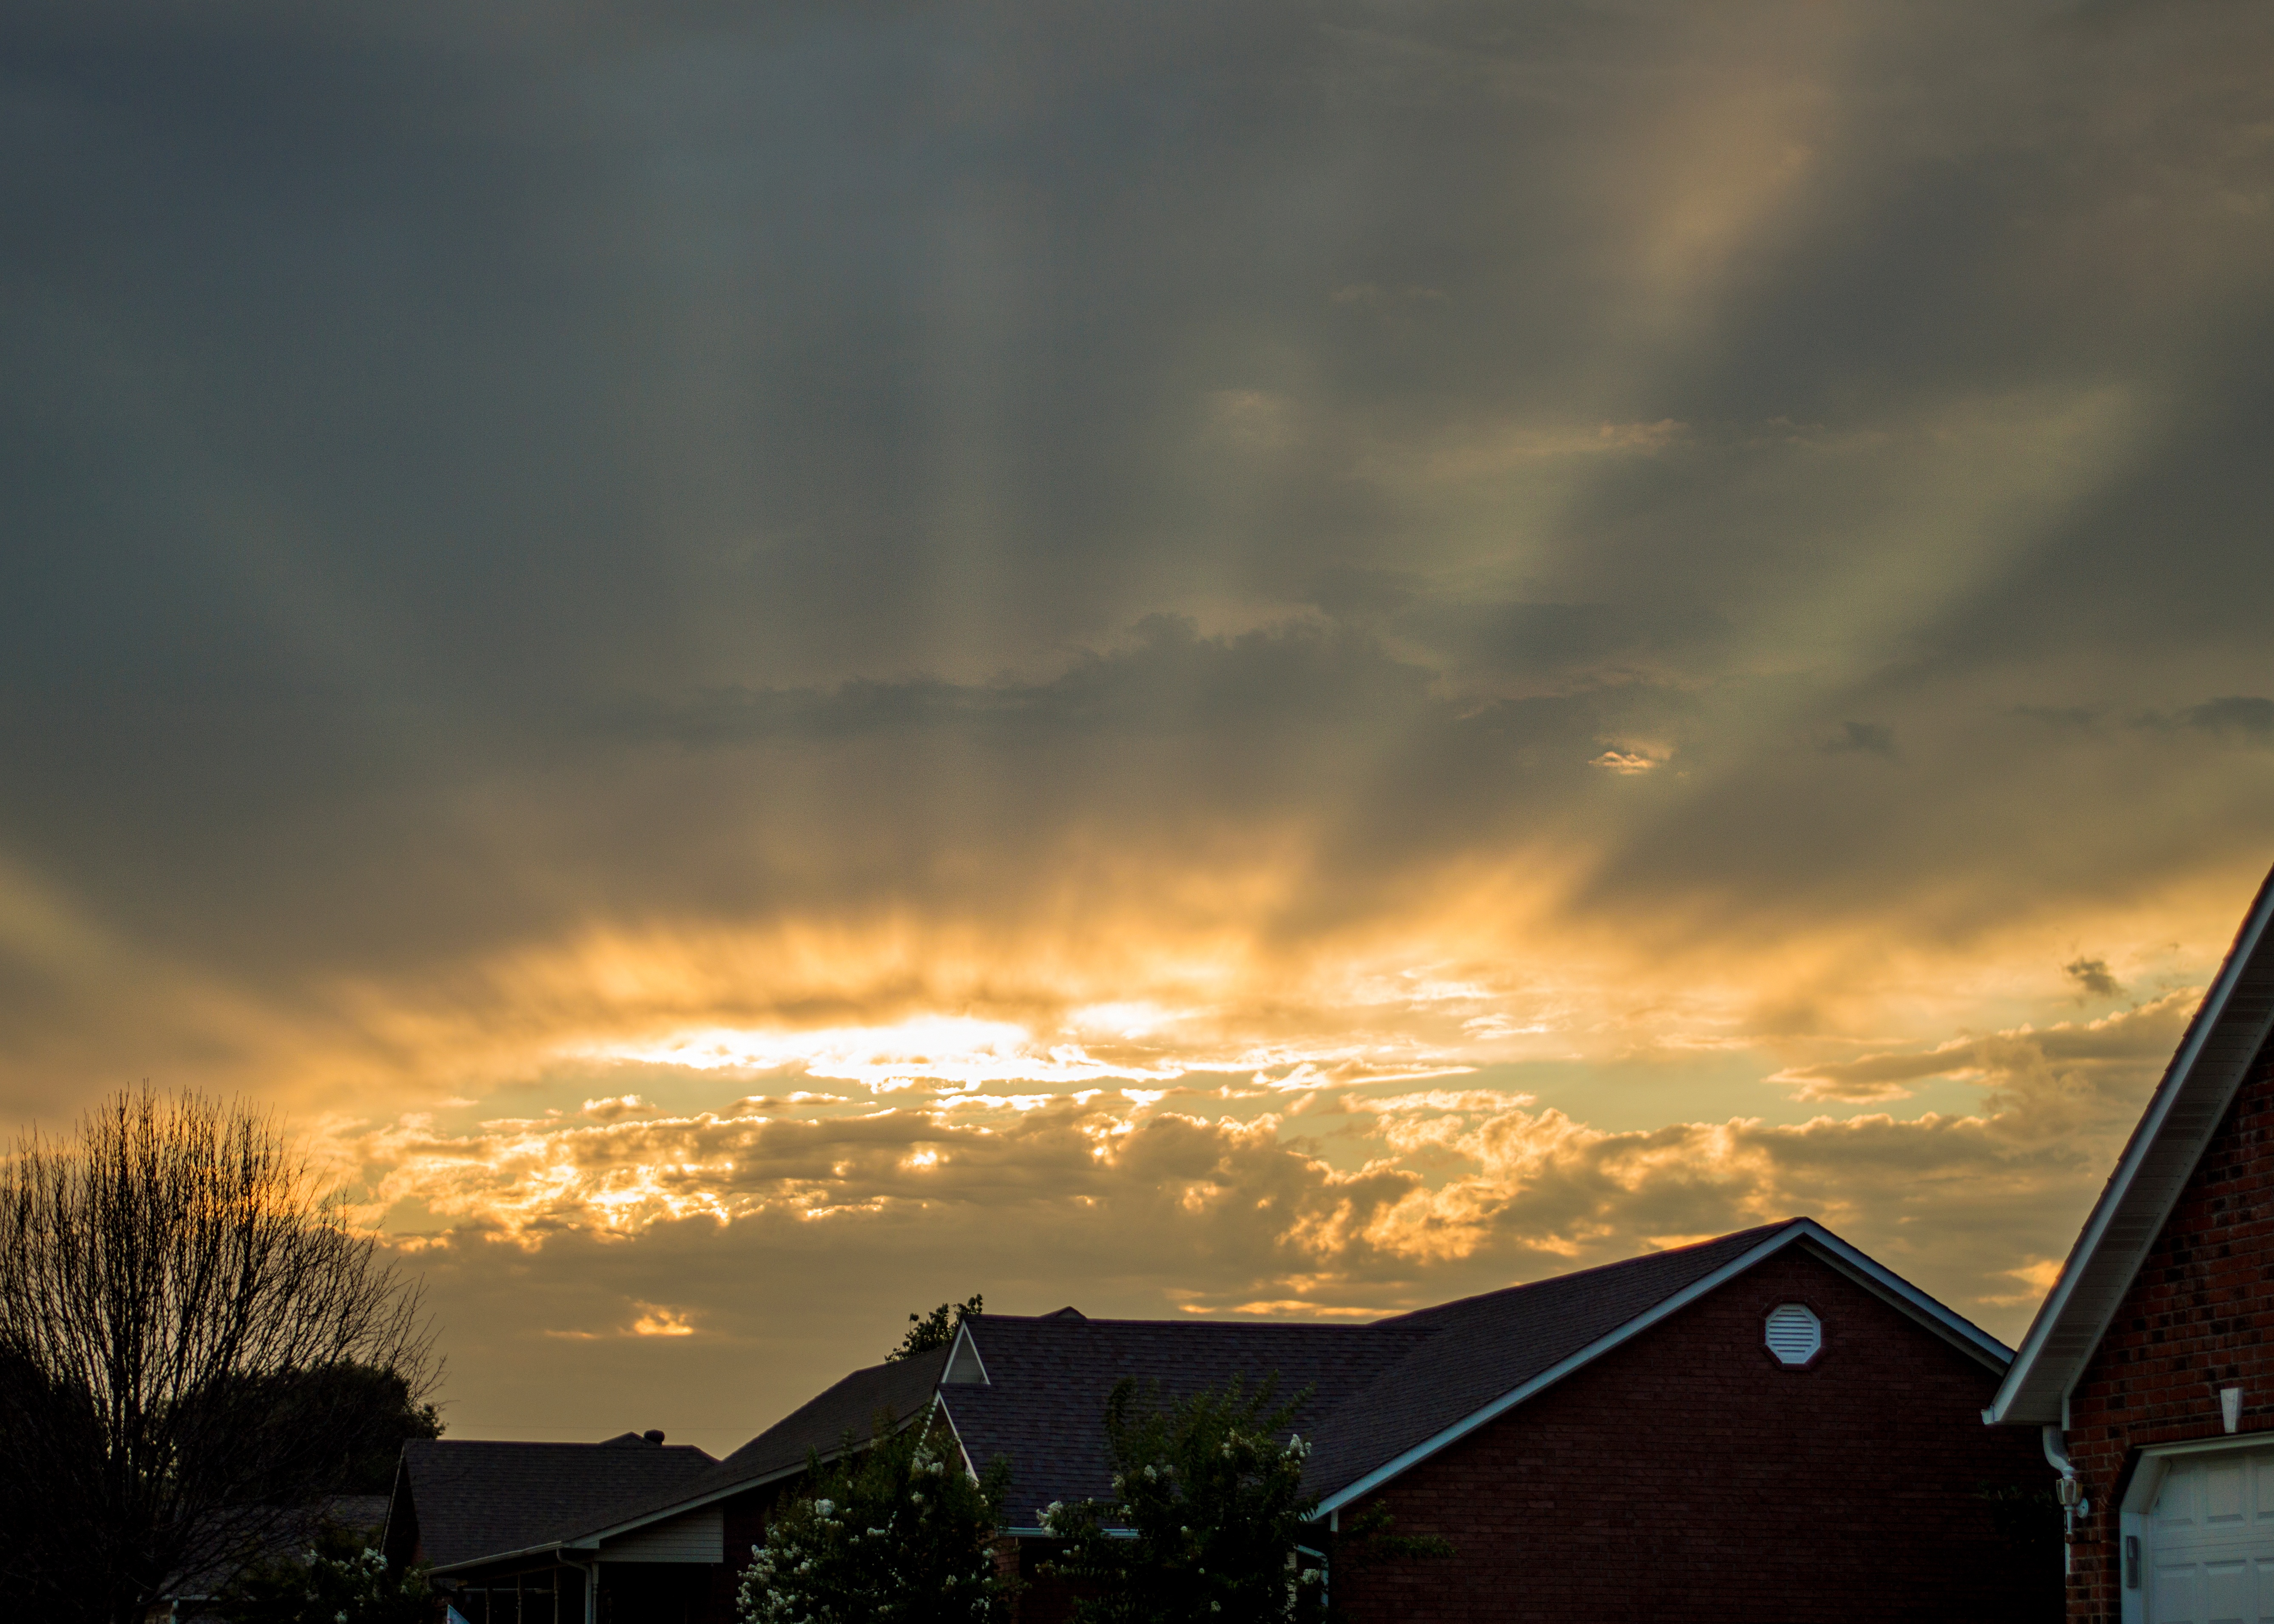
horizon, light, cloud, sky, sun, sunrise, sunset, sunlight, morning, dawn, atmosphere, dusk, evening, darkness, afterglow, meteorological phenomenon